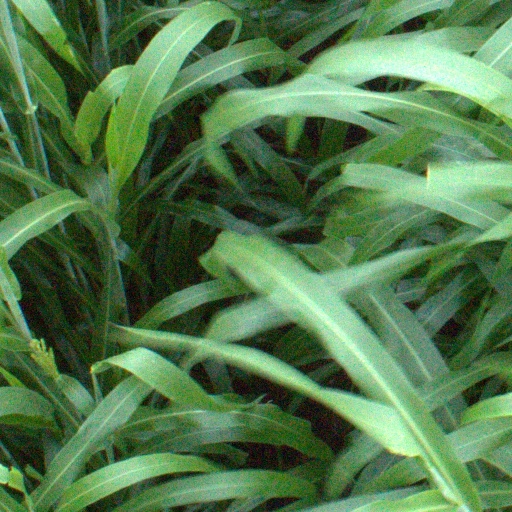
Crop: sorghum